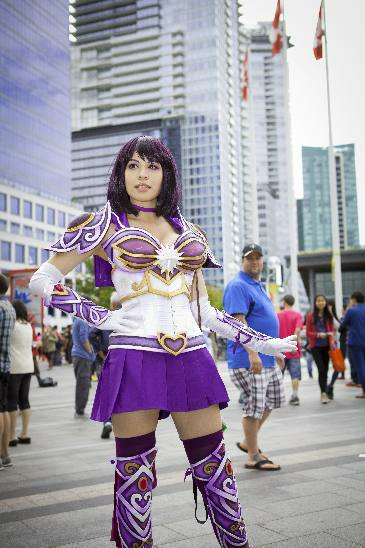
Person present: Yes